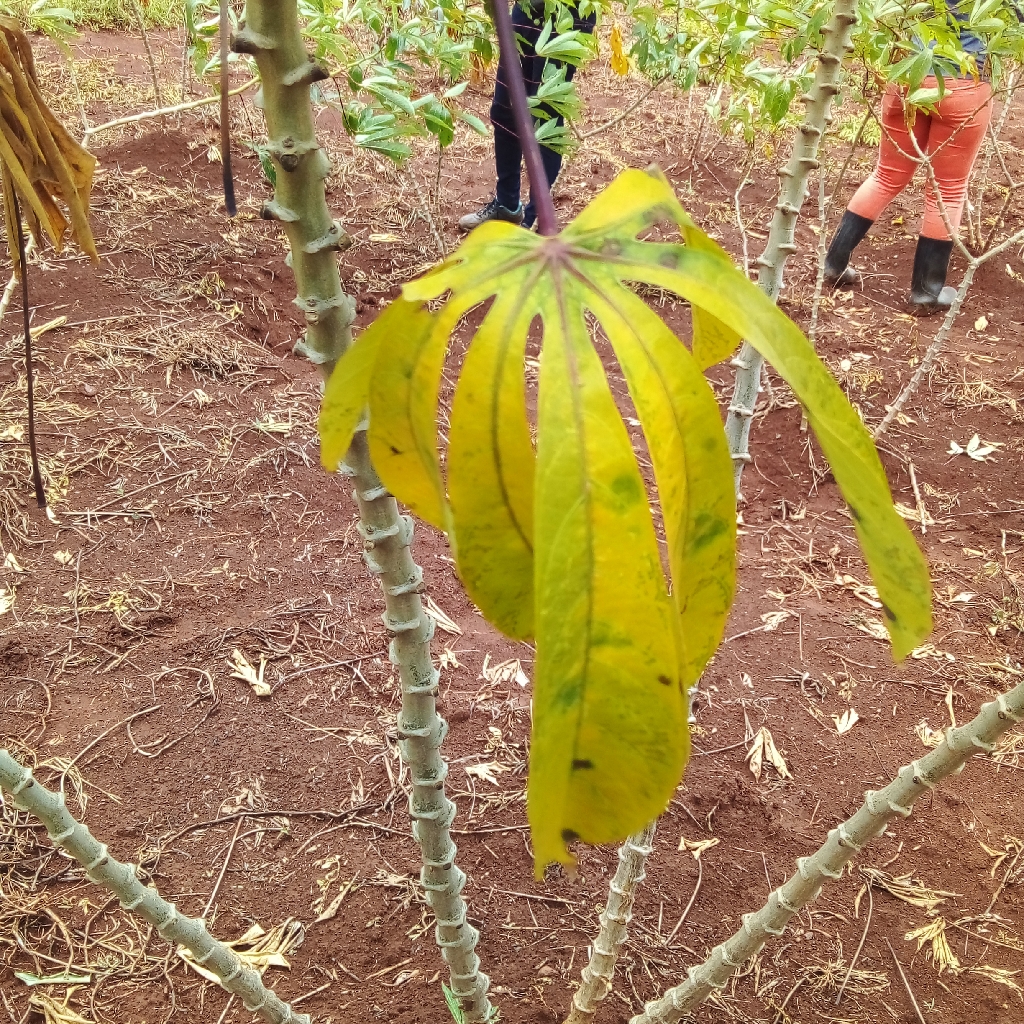
Label: cassava brown streak disease (cbsd)